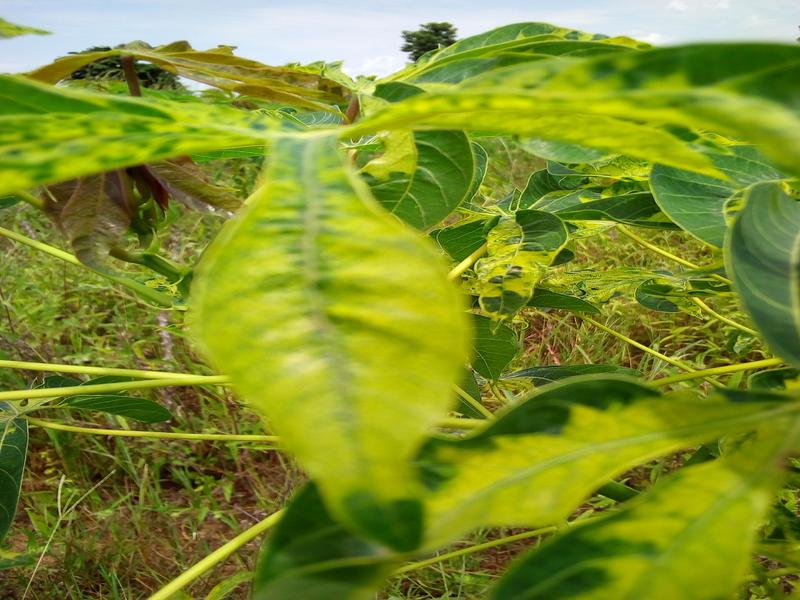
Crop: cassava
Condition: mosaic_disease